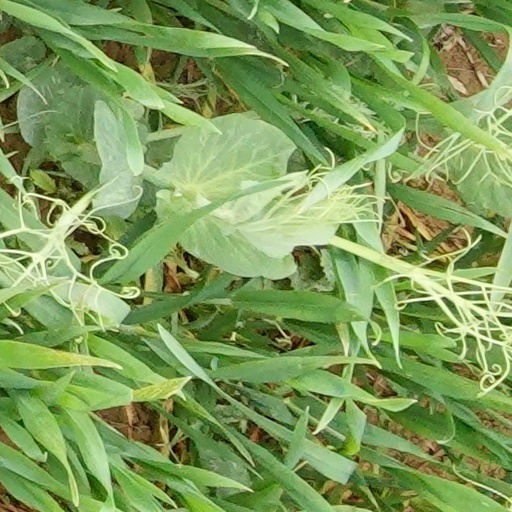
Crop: wheat